Jordan Schur

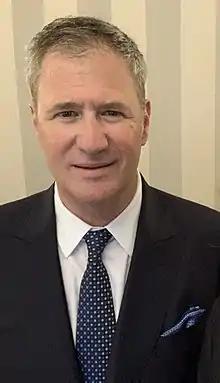
Schur in 2019

Jordan Schur (born 1965) is an American entrepreneur, record executive and film producer. He is currently co-chairman and CEO of the film production company Mimran Schur Pictures. He is also the former President of Geffen Records, the founder of Flip Records and Suretone Records as well as the Chairman and CEO of the music, television, and film production company Suretone Entertainment.